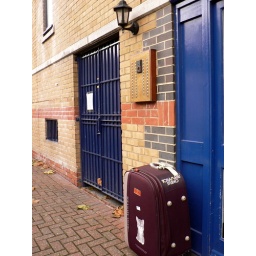
by the blue doors